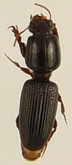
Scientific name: Paraclivina sp.
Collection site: Disney Wilderness Preserve NEON (DSNY), plot DSNY_016